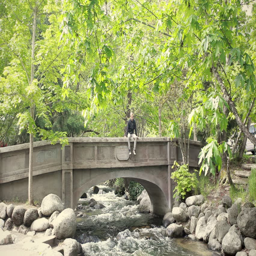
a person sitting on a bridge as water moves below him